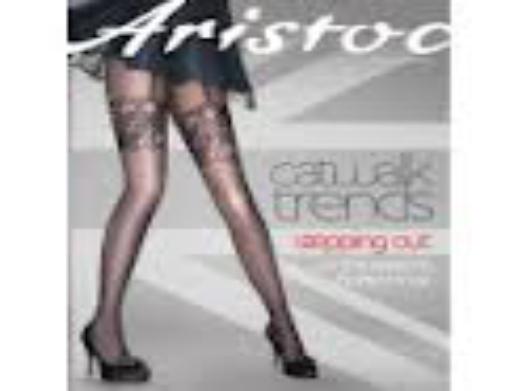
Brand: Aristoc
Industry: Clothes